Hawtai Bolgheri

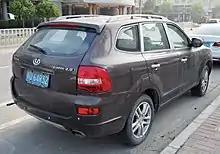
2011 Hawtai B35 Bolgheri 2.0L (rear)

The Hawtai Bolgheri was code named B35 during development phase, and the final compact crossover was named after the wine-producing town in Italy, Bolgheri (Baolige in Chinese). The Hawtai Bolgheri is a full-time four-wheel drive, and has two engine options including a Hawtai-made turbocharged diesel 2.0-liter (2.0TECV) producing 110 kW at 4000rpm and 310Nm at 2000rpm built with technology from Italy's VM Motori, and a turbocharged gasoline 1.8-liter (Kavachi 1.8T) from SAIC, producing 118 kW at 5500rpm and 215Nm at 2100-4500rpm, which also powers the Roewe 550. Gearbox options includes a 4-speed automatic transmission supplied by ZF from Germany or a 5-speed manual transmission. Front suspension employs MacPherson struts and the rear is multi-link type suspension.